United States Department of State

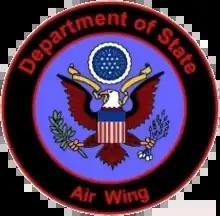
Logo of the "Air Wing" of The Bureau of International Narcotics and Law Enforcement Affairs (INL)- Office of Aviation, U.S. Department of State

The Fulbright Program, including the Fulbright–Hays Program, is a program of competitive, merit-based grants for international educational exchange for students, scholars, teachers, professionals, scientists and artists, founded by United States Senator J. William Fulbright in 1946. Under the Fulbright Program, competitively selected US citizens may become eligible for scholarships to study, conduct research, or exercise their talents abroad; and citizens of other countries may qualify to do the same in the United States. The program was established to increase mutual understanding between the people of the United States and other countries through the exchange of persons, knowledge, and skills.